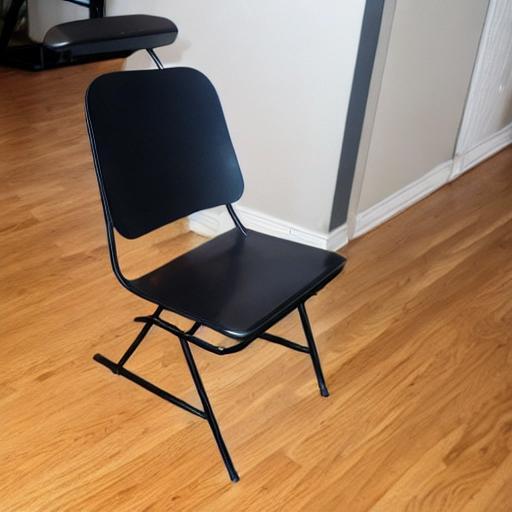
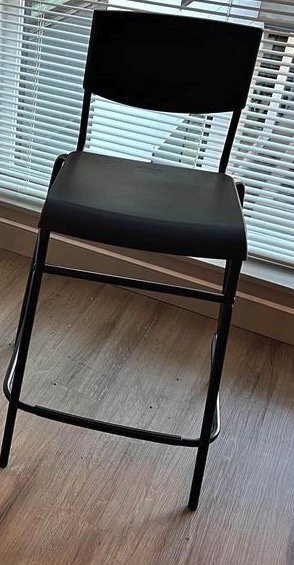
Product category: stool
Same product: no